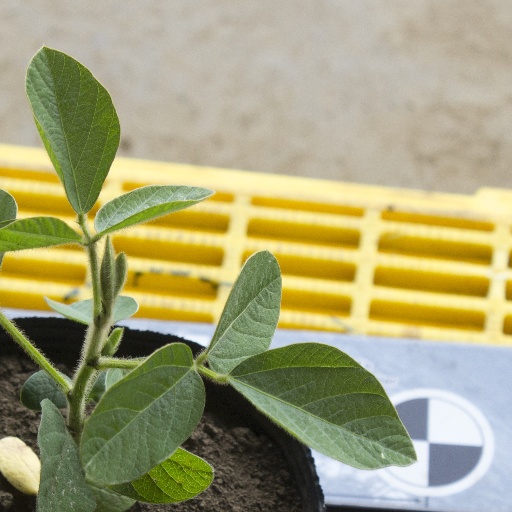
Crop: soybean